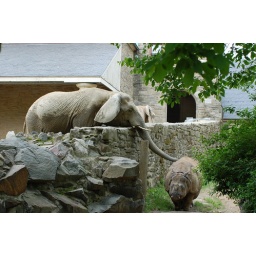
The elephant kept reaching over the wall and patting the rhino's back with its trunk.